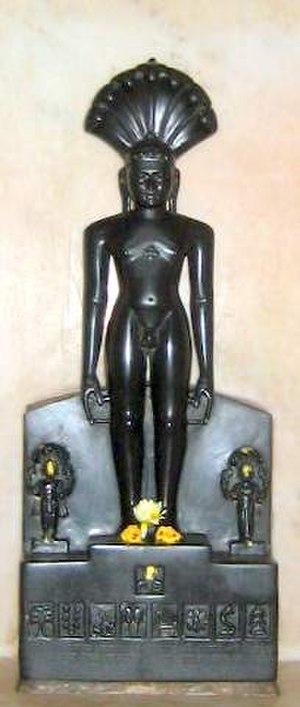
Le yoga est l'une des six écoles orthodoxes de la philosophie indienne āstika dont le but est la libération. C'est une discipline ou pratique commune à plusieurs époques et courants, visant, par la méditation, l'ascèse et les exercices corporels, à réaliser l'unification de l'être humain dans ses aspects physique, psychique et spirituel.
Parshva appelé aussi Parshvanatha est considéré par les Jaïns comme leur vingt-troisième Tirthankara, un Maître éveillé de notre époque. Parshva aurait vécu en Inde, et serait né à Bénarès au IXᵉ siècle avant notre ère. D'après les écritures jaïnes, les parents de Mahâvîra, le vingt-quatrième Tirthankara, suivaient ses enseignements. Les jaïns le représentent toujours avec une canopée de serpents au-dessus de sa tête car il aurait sauvé deux serpents du feu. Ceux-ci seraient devenus ensuite son Yaksha et sa Yakshini. Son signe de reconnaissance au bas de ses statues est un cobra. D'après la tradition, il n'aurait exigé des adeptes que quatre vœux mineurs. C'est Mahavira qui aurait ajouté celui de chasteté. Parshva a fondé des communautés de moines et de nonnes qui ont existé pendant des siècles. Il a atteint le moksha comme de nombreux Tirthankaras au Mont Sammeda dans l'état actuel du Jharkhand.